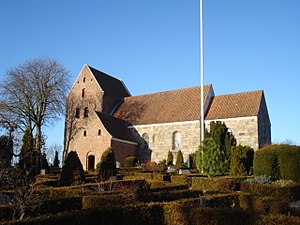
Mørke Kirke
Mørke Kirke
Mørke Kirke, Mørke Sogn, Øster Lisbjerg Herred i det tidligere Randers Amt.